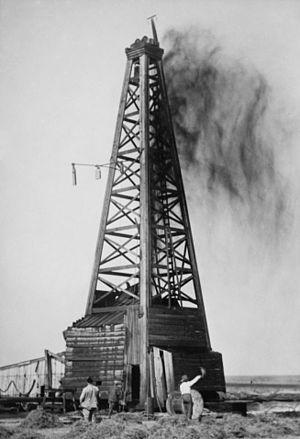
L'histoire de l'Oklahoma est à l'image de sa situation géographique, un véritable carrefour des civilisations et de cultures. Depuis les peuples des premières Nations, descendant de l'Alaska consécutivement à la fonte des glaciers pour s'établir dans les plaines cernées par les rocheuses à l'ouest et par le Mississippi à l'est, succédant aux nombreuses peuplades amérindiennes puis aux migrations successives des américains vers l'ouest, l'état de l’Oklahoma est la somme de toutes ces civilisations qui se sont, un jour, installées sur son sol.